Alley of Honor

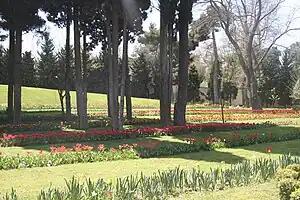
Grave of Azerbaijani President Heydar Aliyev

The Alley of Honor (Honorary "Allée") is a public cemetery and memorial in Baku, Azerbaijan. The Alley includes burials of famed Azerbaijanis and Azerbaijan-affiliated expatriates, including several Presidents, scientists and artists. There are over 280 burials in total.